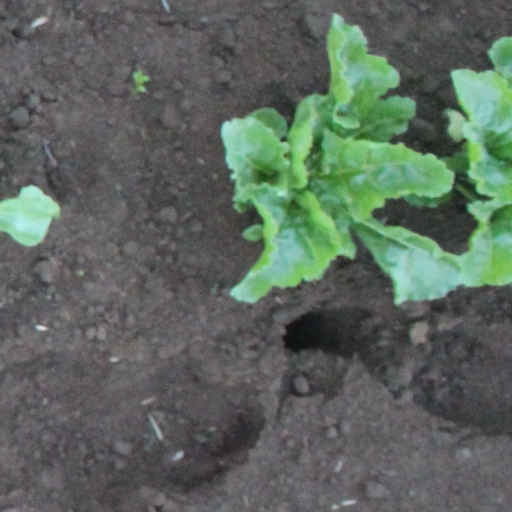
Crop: sugar beet